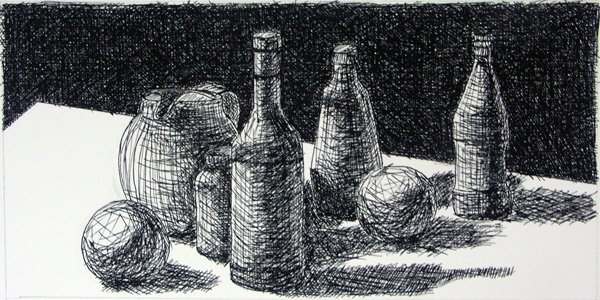
Texture: crosshatched